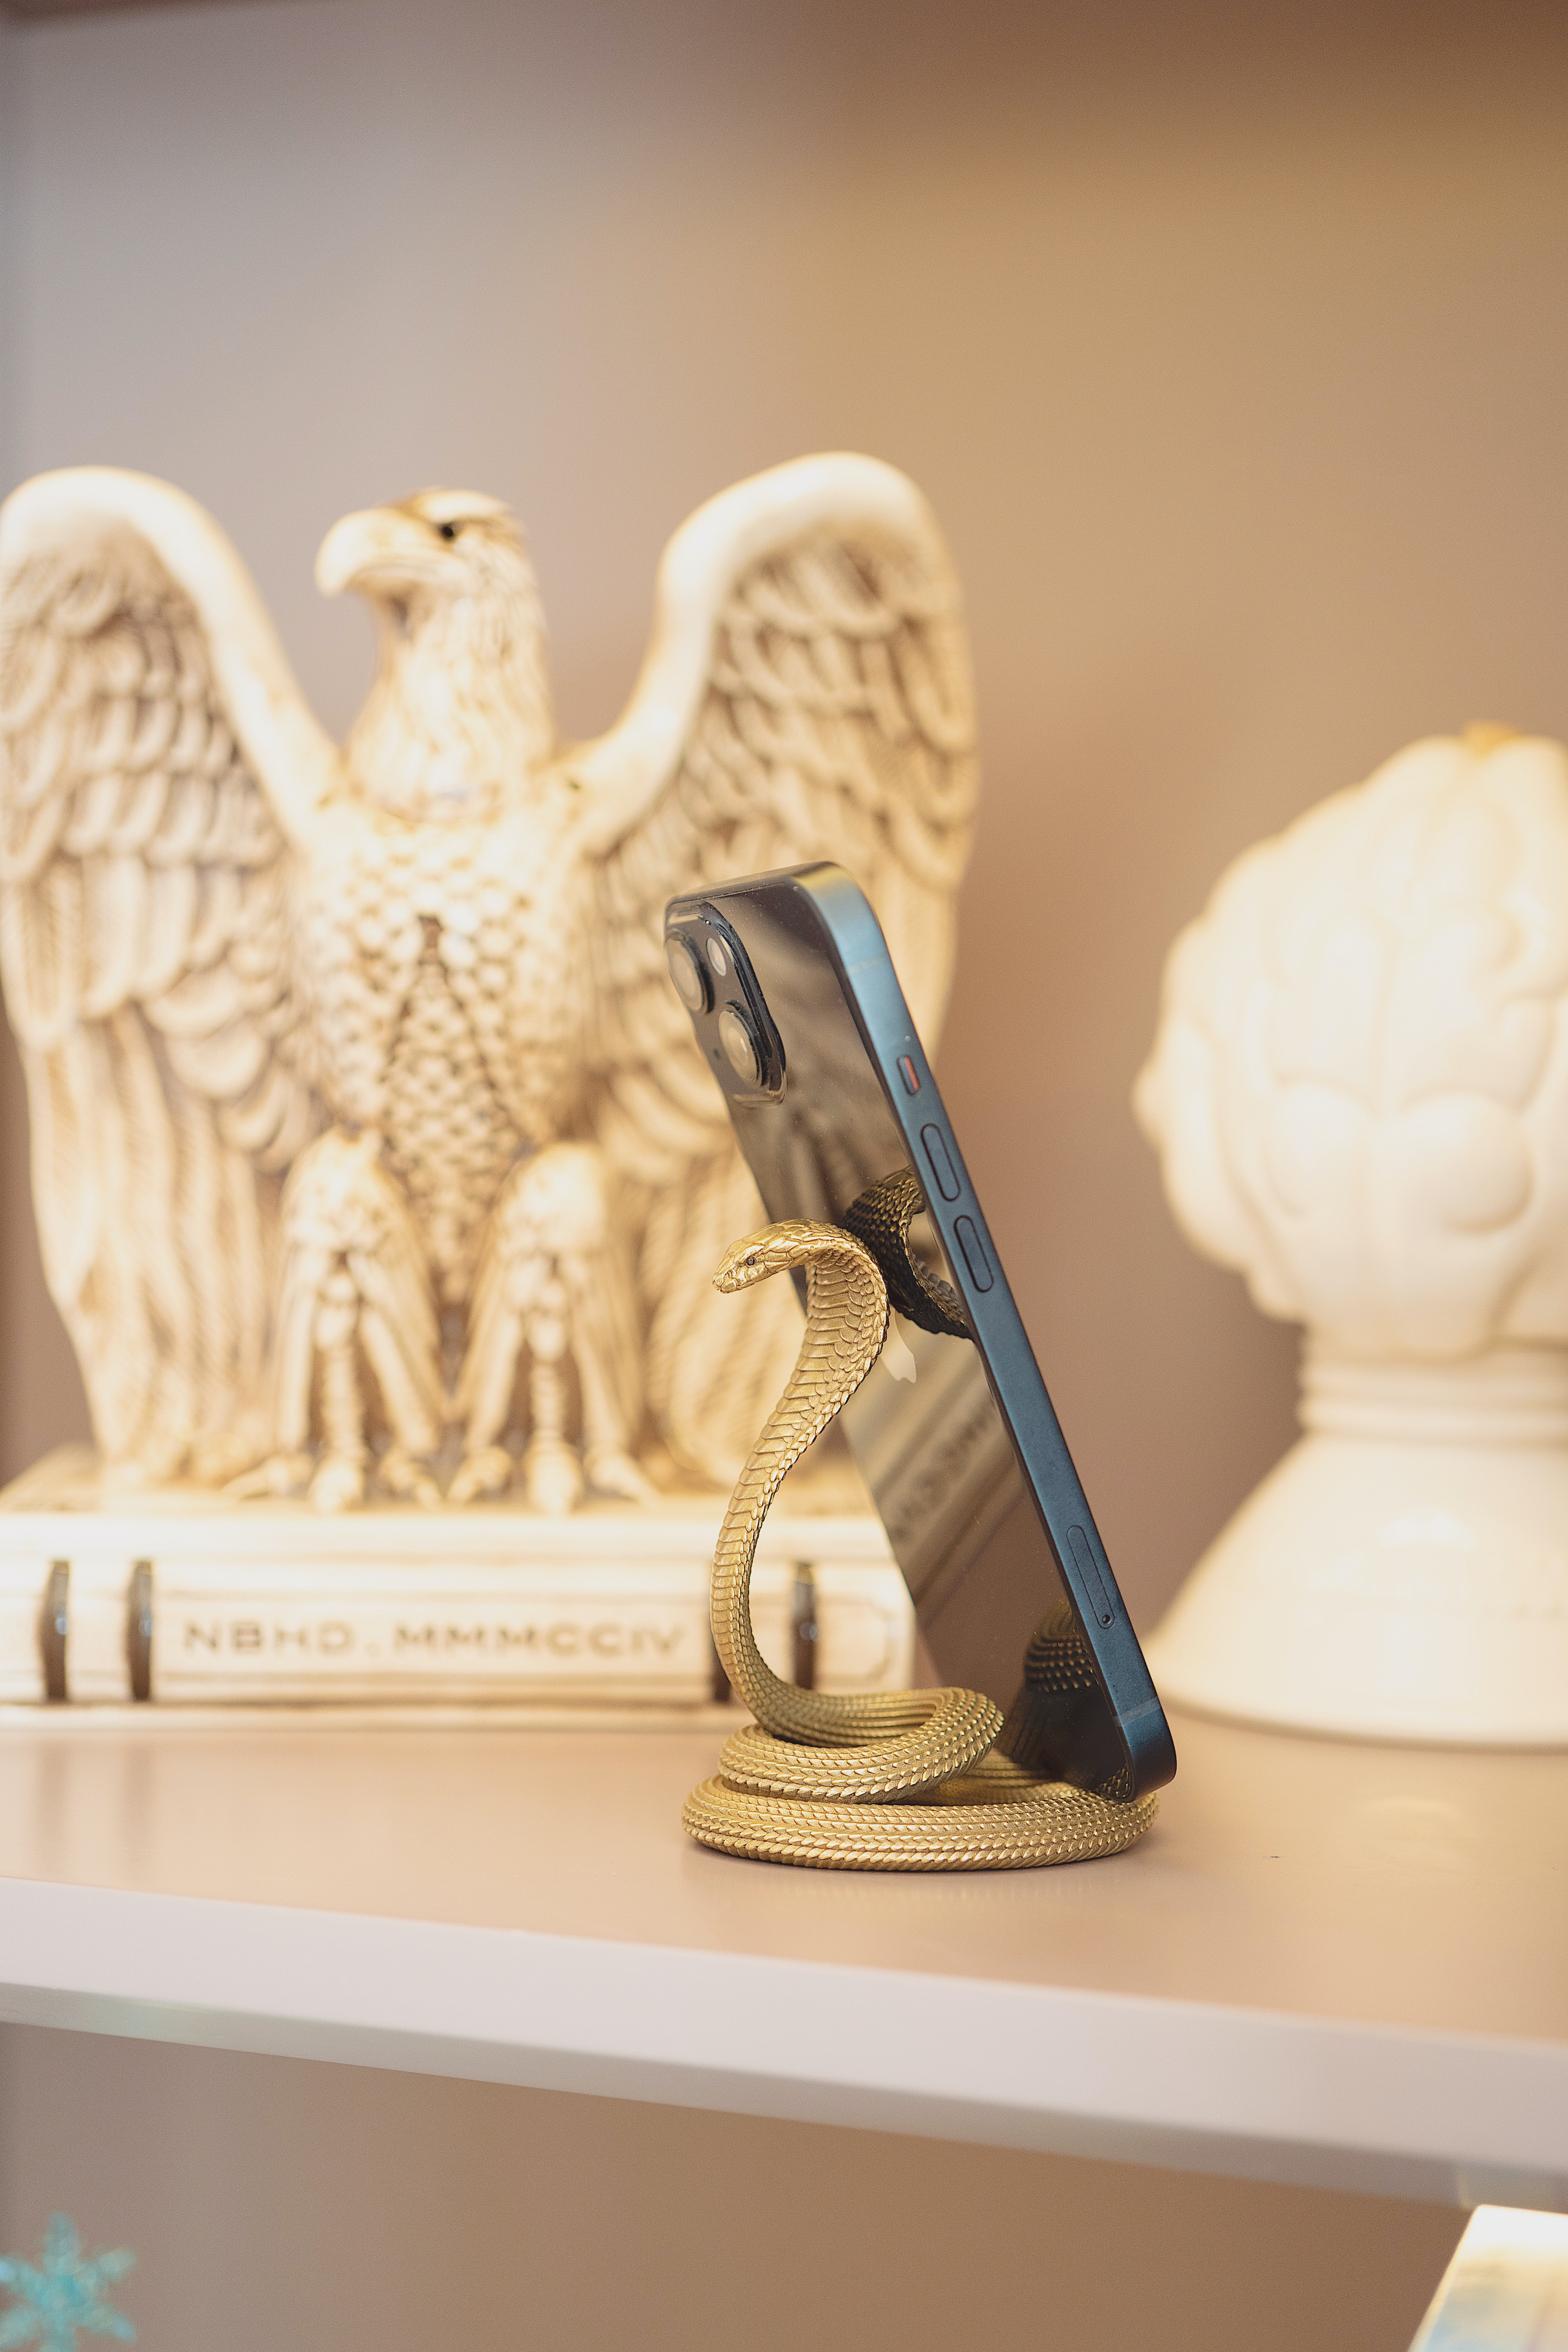
phone, bird, wood, art, sculpture, artifact, accipitridae, beak, owl, falconiformes, wing, ceramic, bird of prey, feather, room, accipitriformes, carving, visual arts, relief, serveware, porcelain, figurine, eagle, snowy owl, collectable, collection, metal, tourist attraction, antique, museum, stone carving, molding